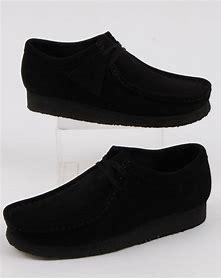
Brand: Clarks
Model: Wallabee